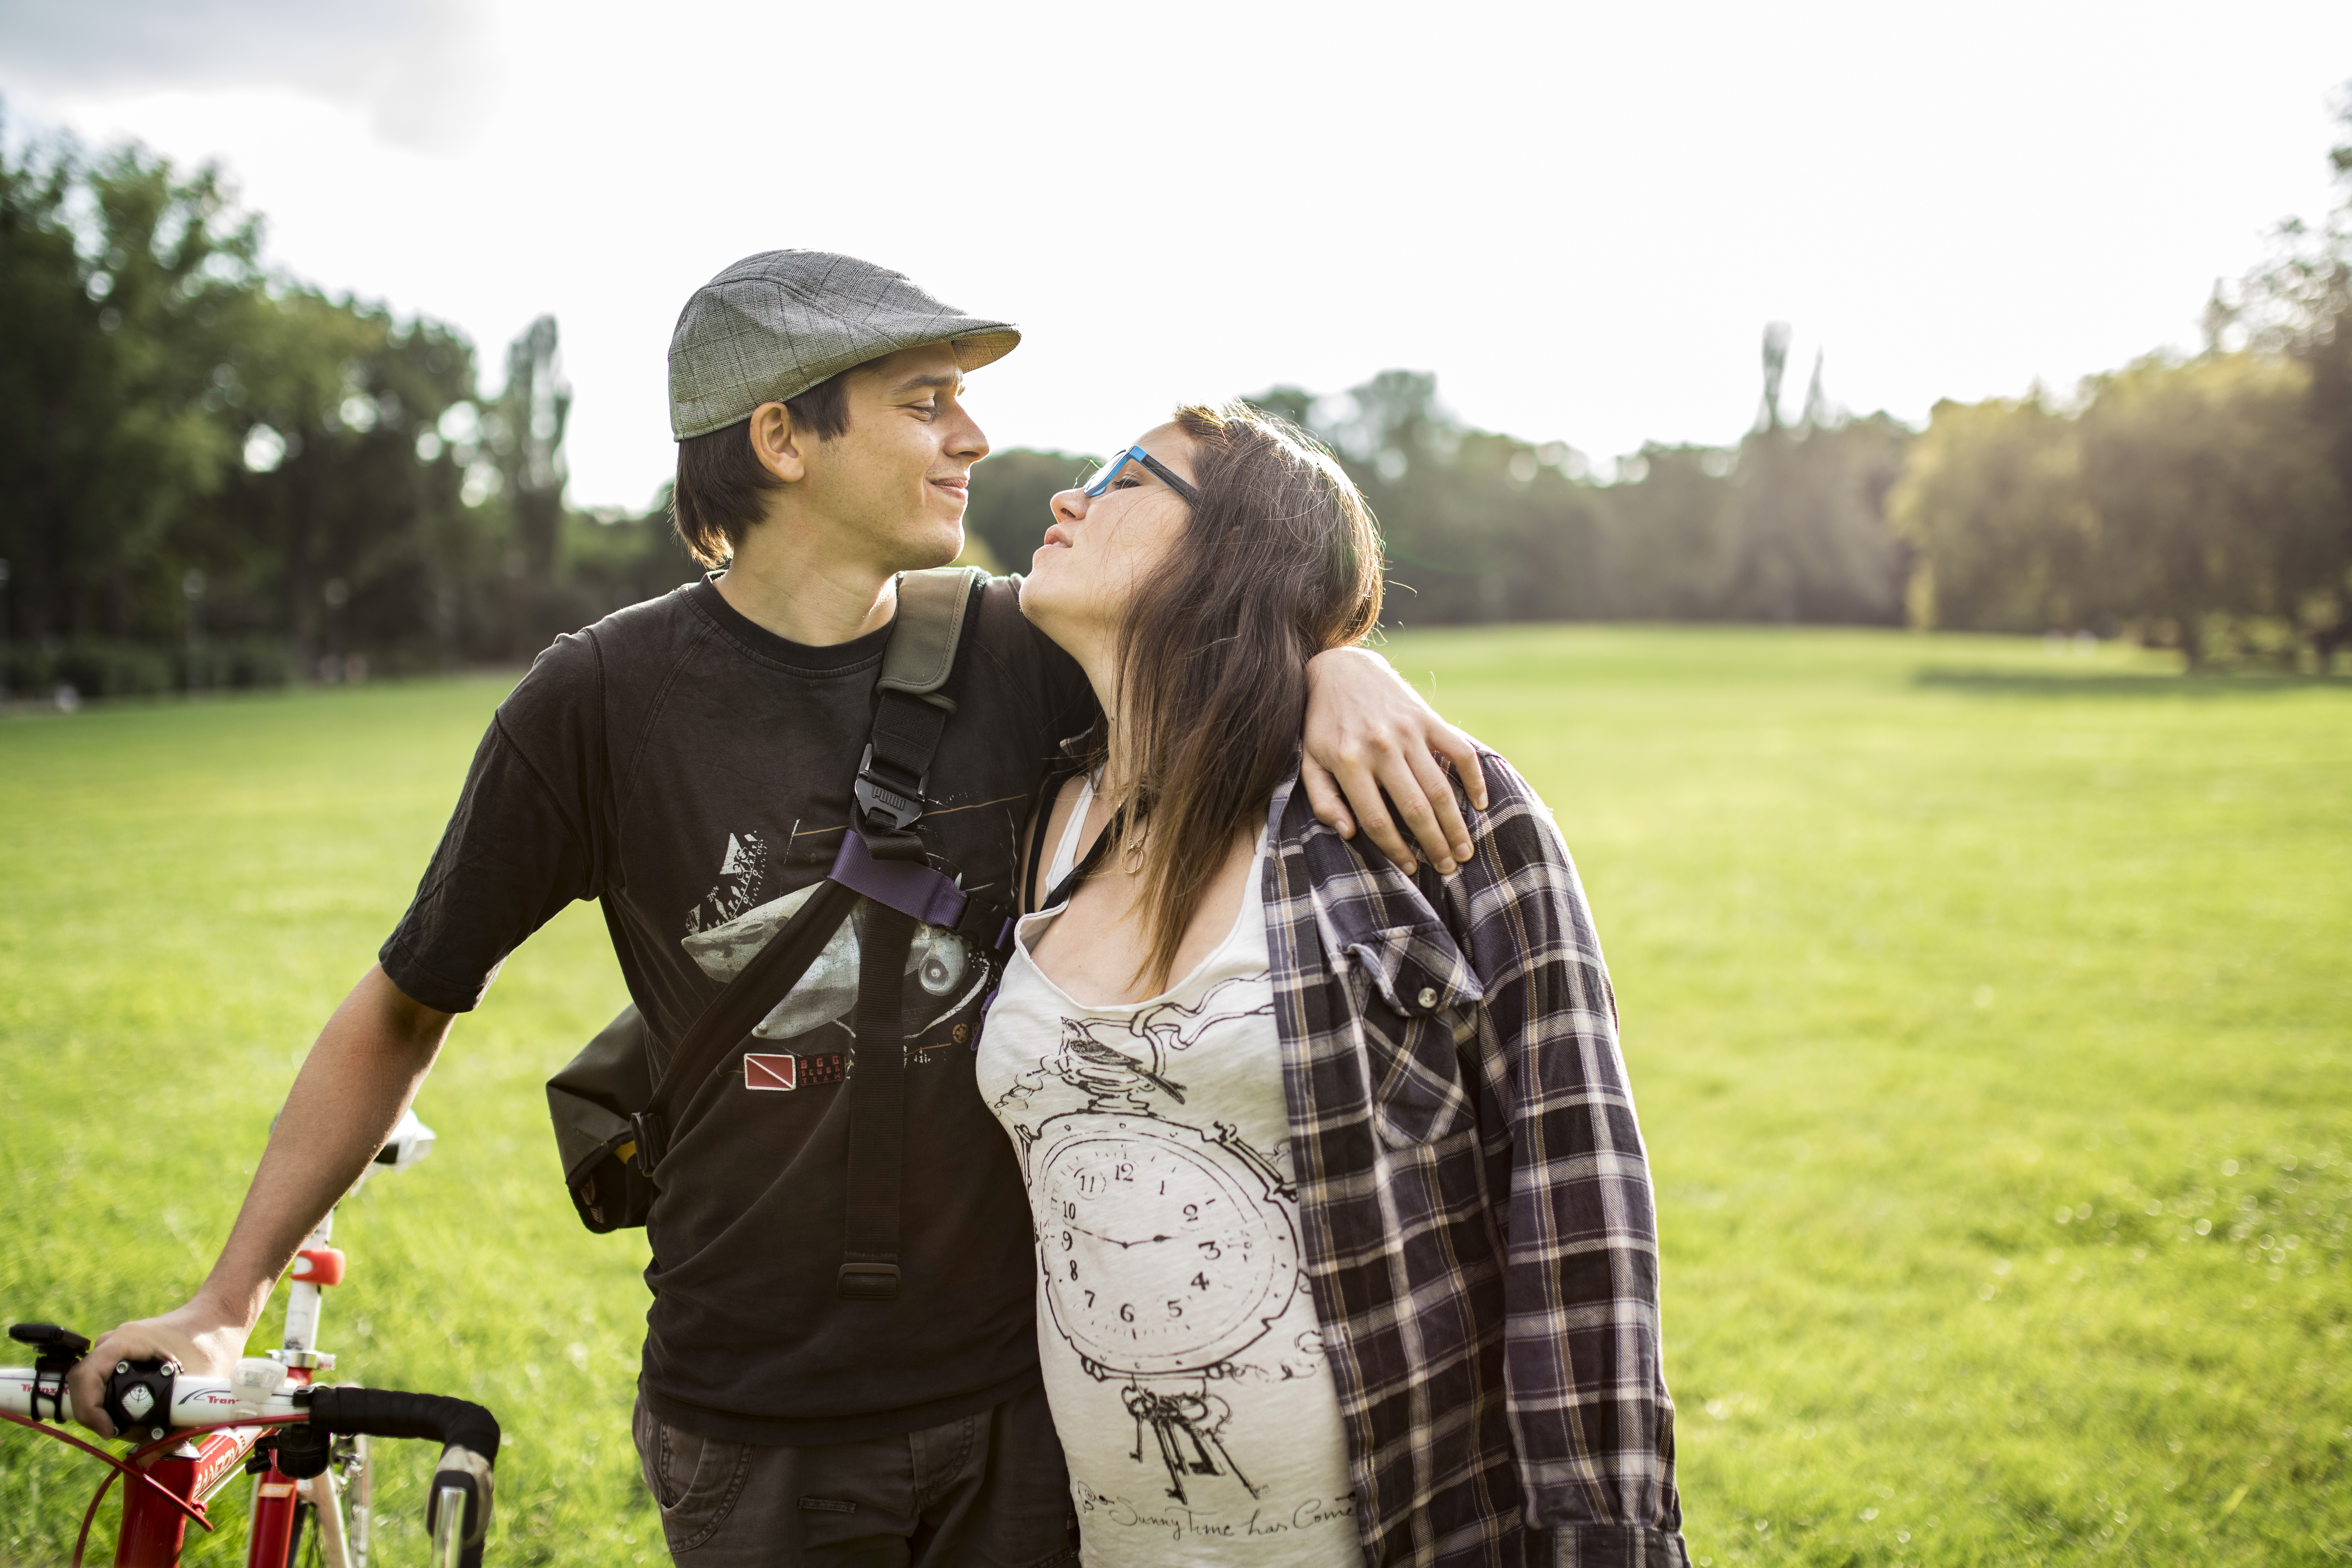
person, people, hour, bicycle, love, golden, canon, park, couple, picnic, family, art, 35mm, pregnant, lovers, 14, sigma, 5dsr, interaction, mommytobe